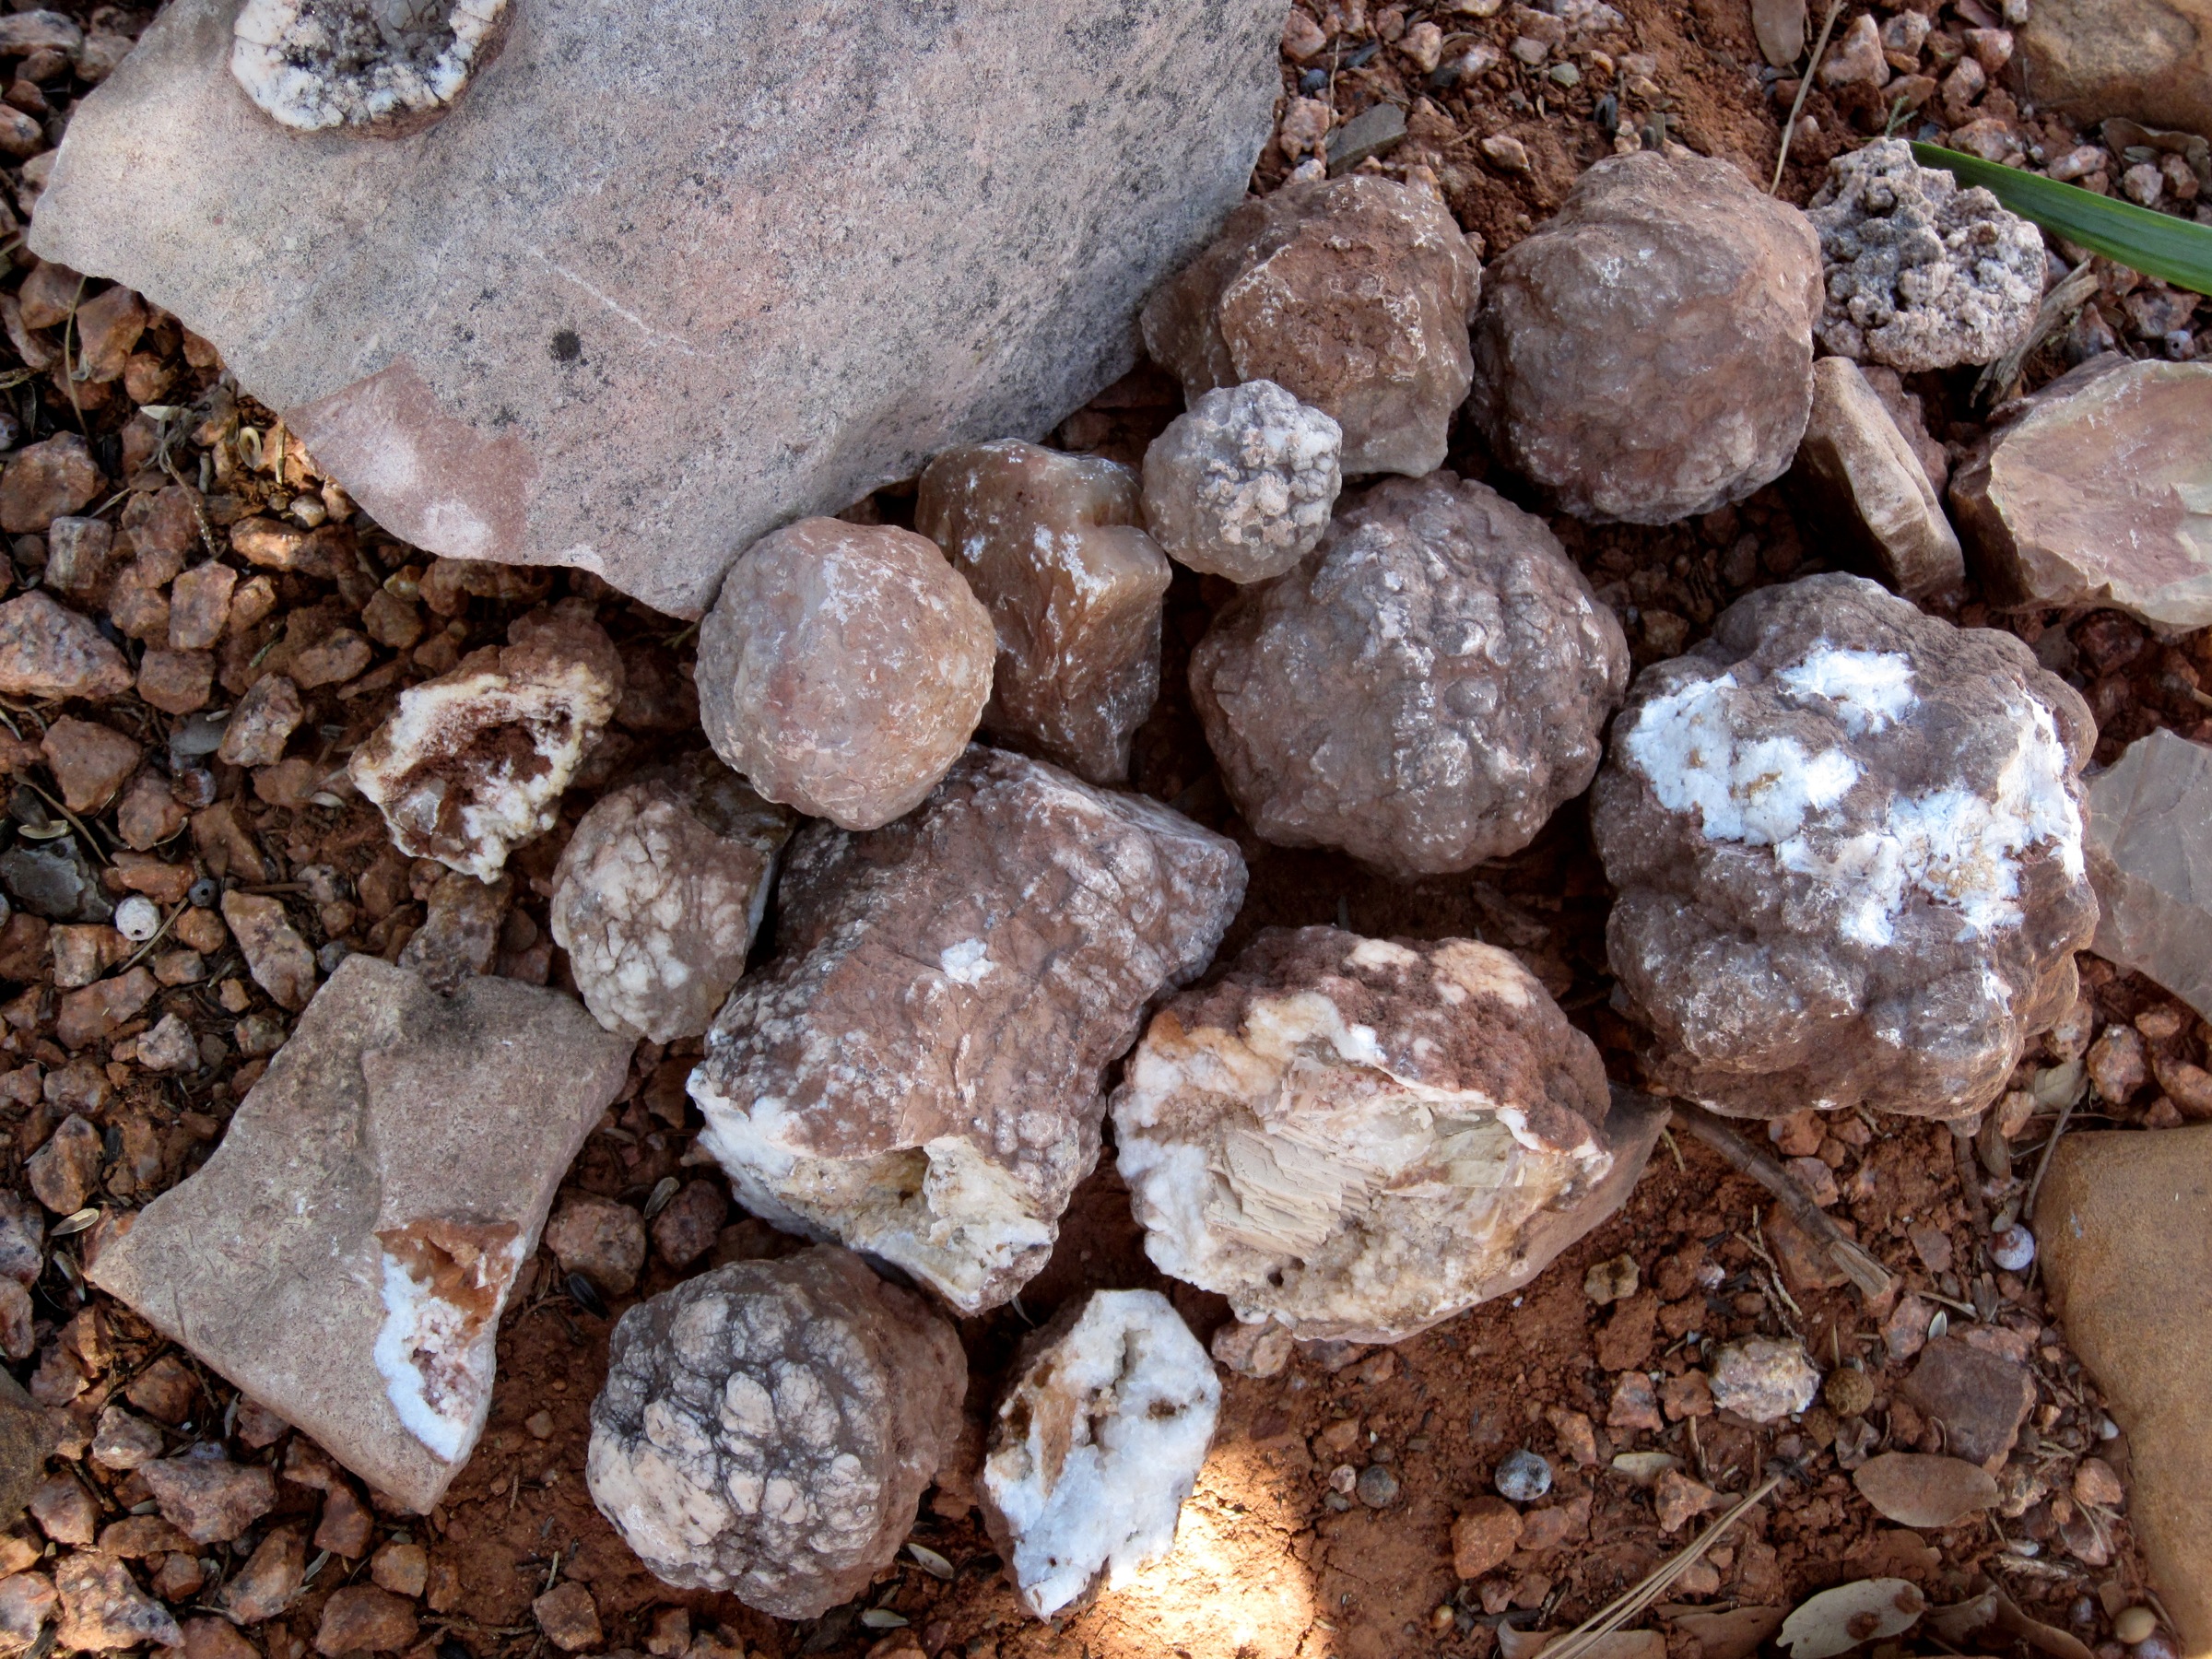
rock, food, pebble, soil, material, gravel, boulder